Romolo Murri

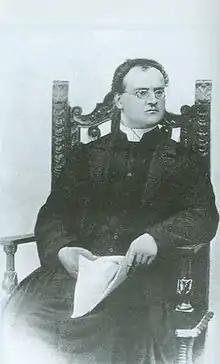
Romolo Murri

Romolo Murri (27 August 1870 – 12 March 1944) was an Italian politician and ecclesiastic. A Catholic priest, he was suspended and later excommunicated for having joined the Lega Democratica Nazionale. For his political activism, he is considered a precursor of Italian Christian democracy and by extension of the Democrazia Cristiana party.